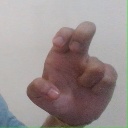
अक्षर: अ